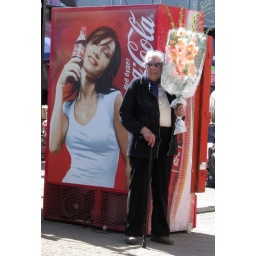
This lady was selling flowers from her garden on a market in Irkutsk, Siberia.